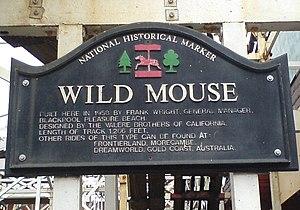
Wild Mouse est un ancien parcours de montagnes russes en bois de type Wild mouse du parc Pleasure Beach, Blackpool, situé à Blackpool, dans le Lancashire, au Royaume-Uni.